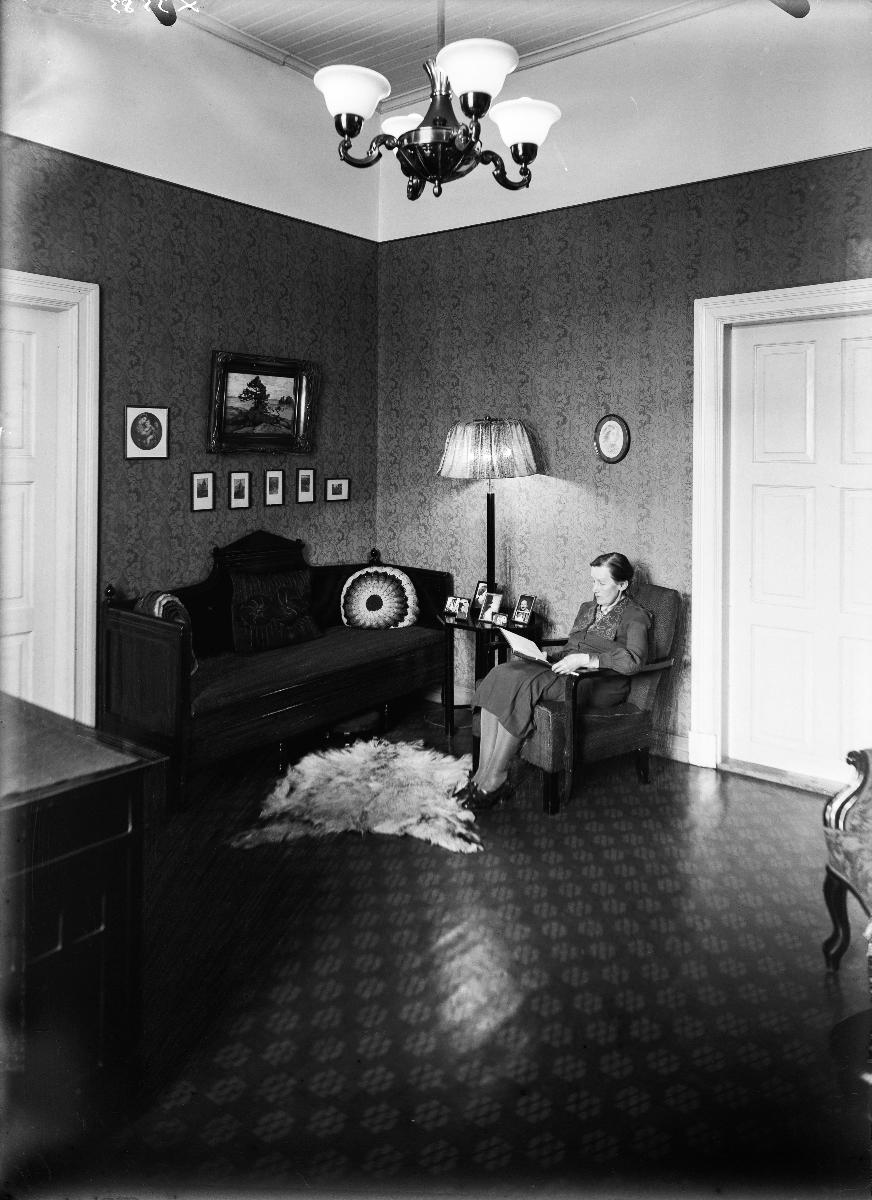
Asunto ja asukas
Residence
sisällön kuvaus: Asunto ja asukas, joista ei ole tarkempia tietoja. Muiden albumikuvien perusteella arvioitu kuvausaika 11.6.1941. content description: A residence in Finland in the 1940's.
Vuosi: 1940
Paikka: Suomi
Aiheet: sisäkuva; asunnot; huoneet; interiöörit; jalkalamput; taljat (nahkatuotteet); asukkaat; housings; rooms; interiors; residents; bostäder; rum; interiörer; invånare